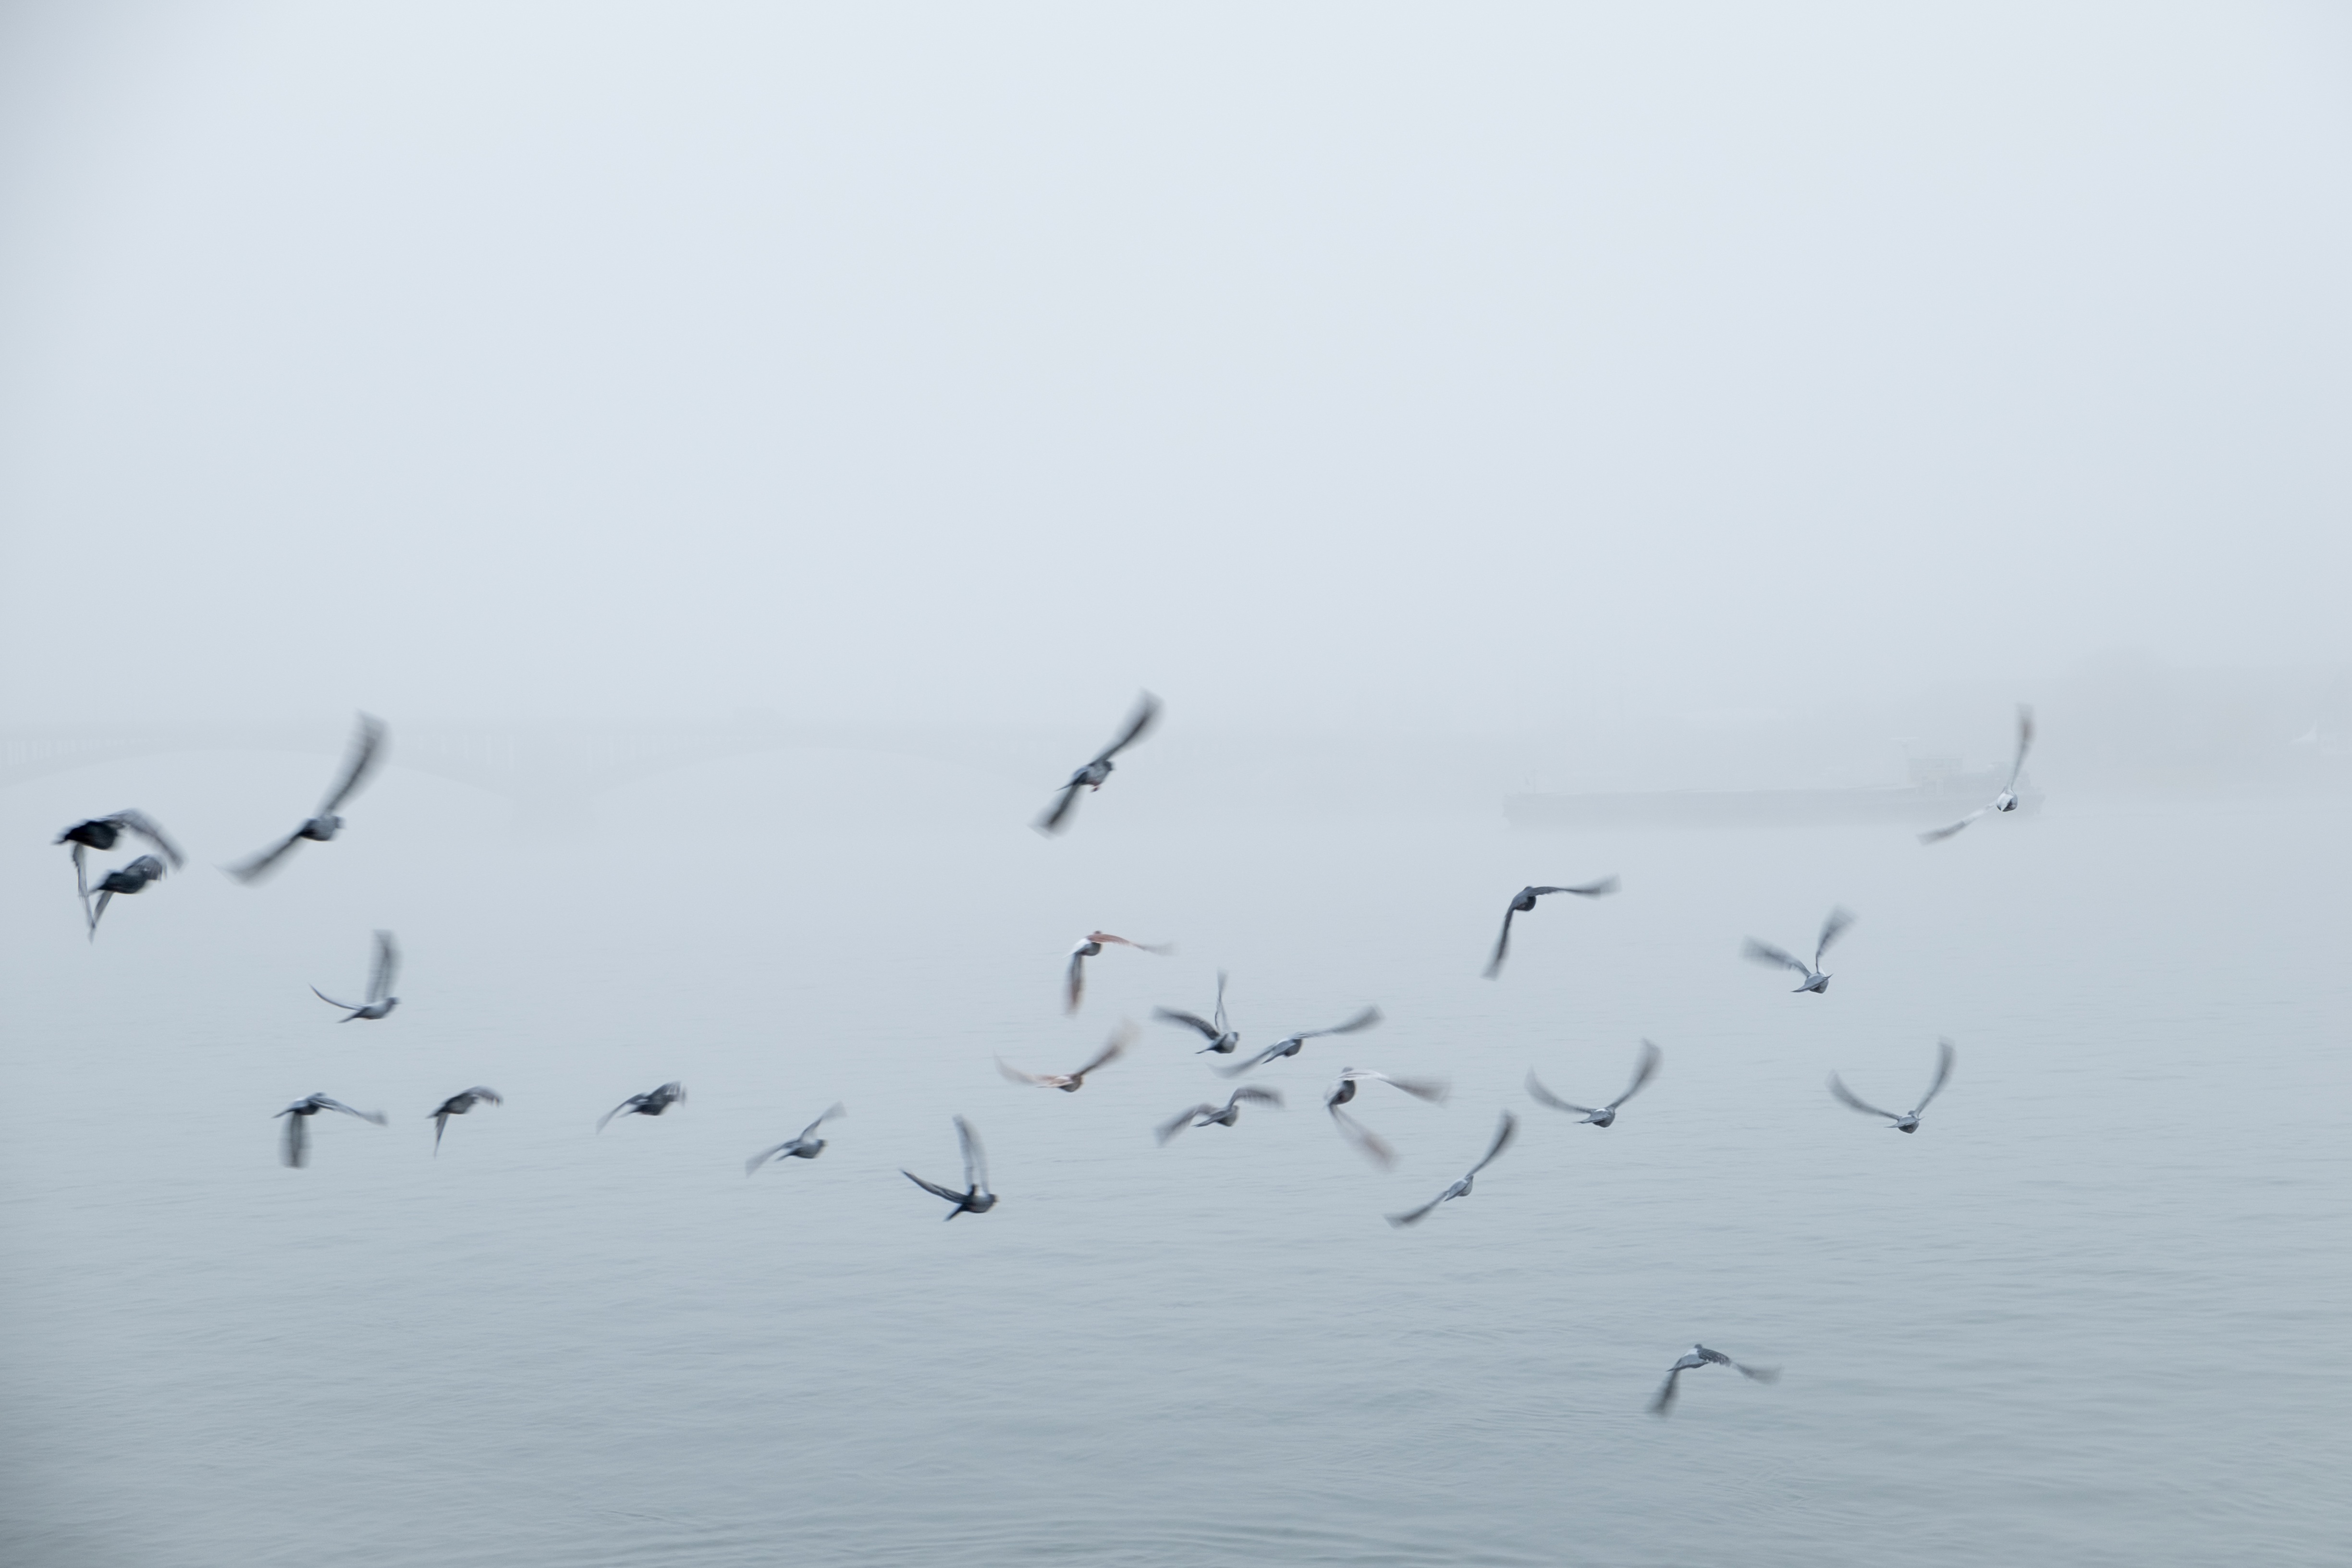
bird, wing, flock, vertebrate, crane, shorebird, bird migration, animal migration, crane like bird